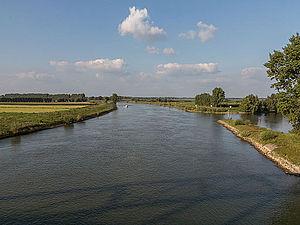
L’IJssel, parfois francisé en Yssel, est une rivière néerlandaise d'une longueur d'environ 125 km. Elle est l'un des défluents du Rhin, qui se détache près de Westervoort et coule vers le nord dans le lac qui porte son nom l'IJsselmeer.